Ramiz Sadiku

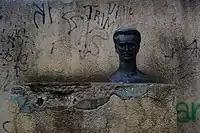
A bust of Sadiku at the City Park in Pristina. To the right of it stood the bust of Vukmirović until it was broken/removed by local Albanians in 1999.

On September 9, 1945 by decree of the presidency of the Anti-Fascist Council for the National Liberation of Albania (as recommended by the commander-in-chief of the Albanian armed forces Enver Hoxha), he was posthumously awarded the Hero of Albania.